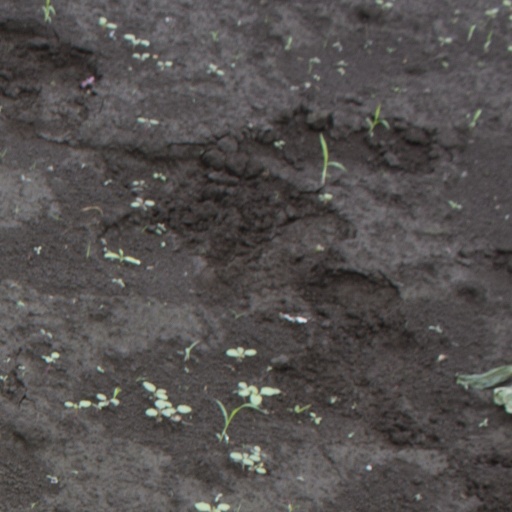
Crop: soybean